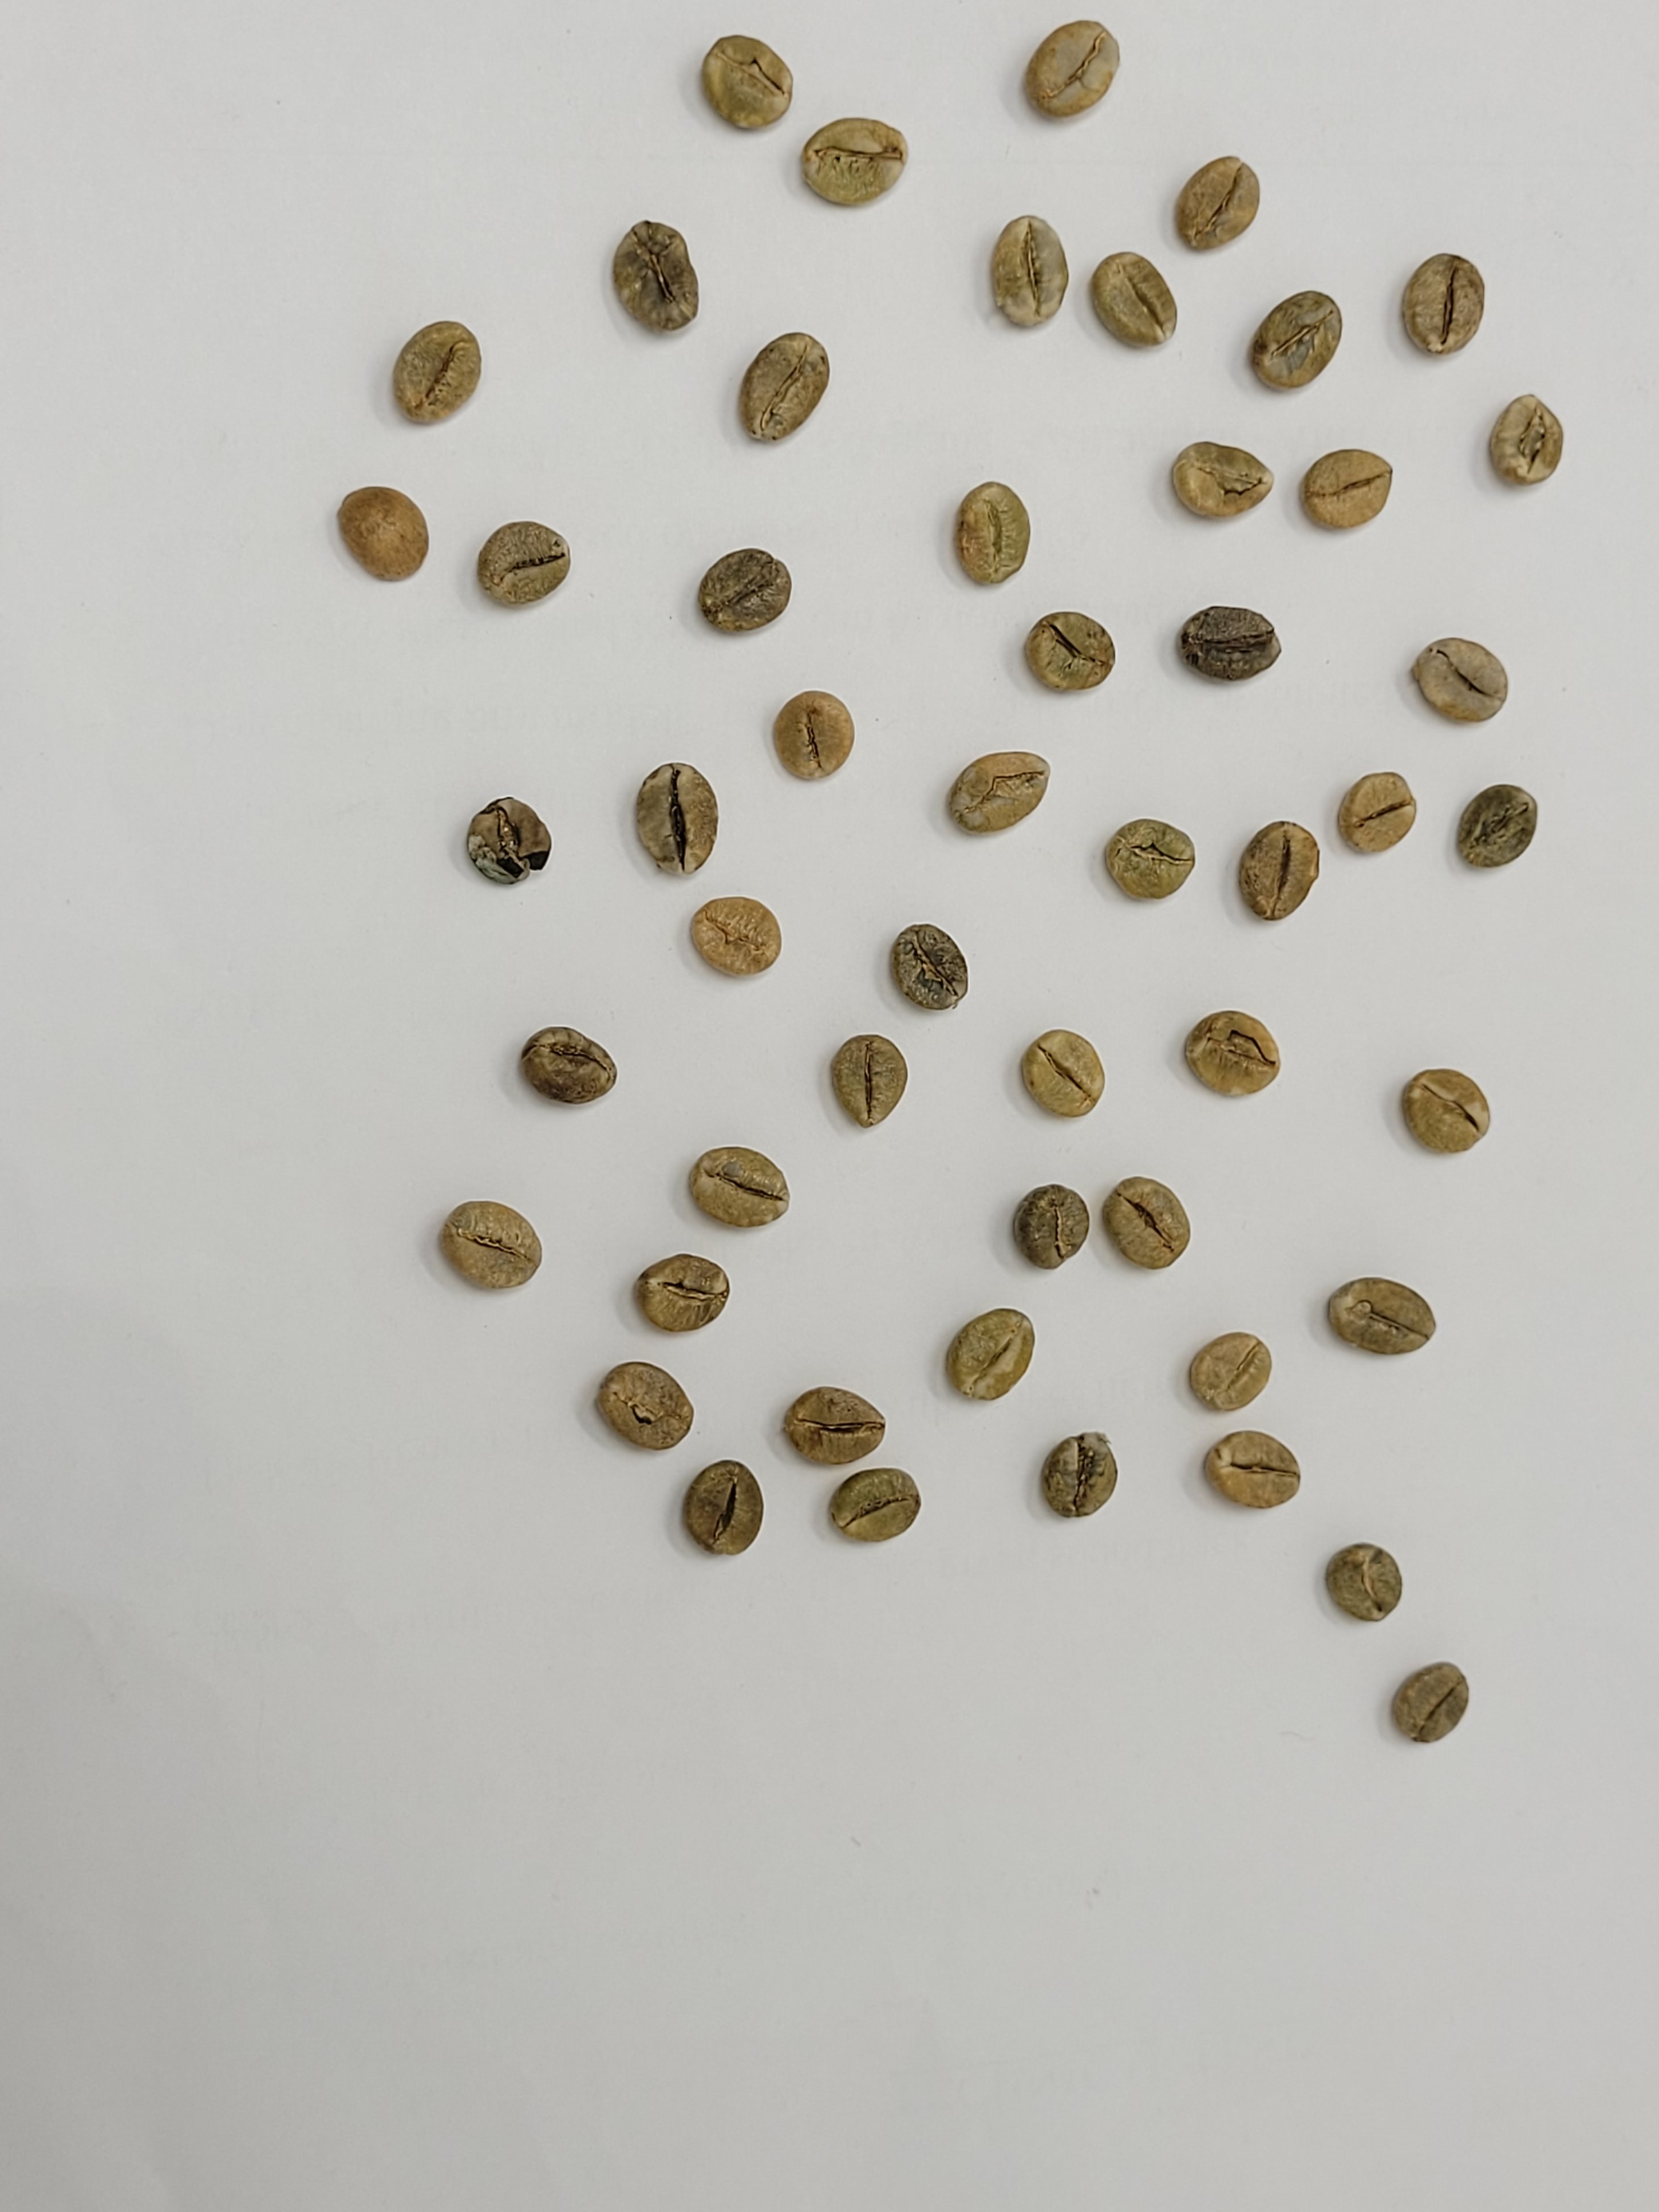
Coffee bean quality grade: AA